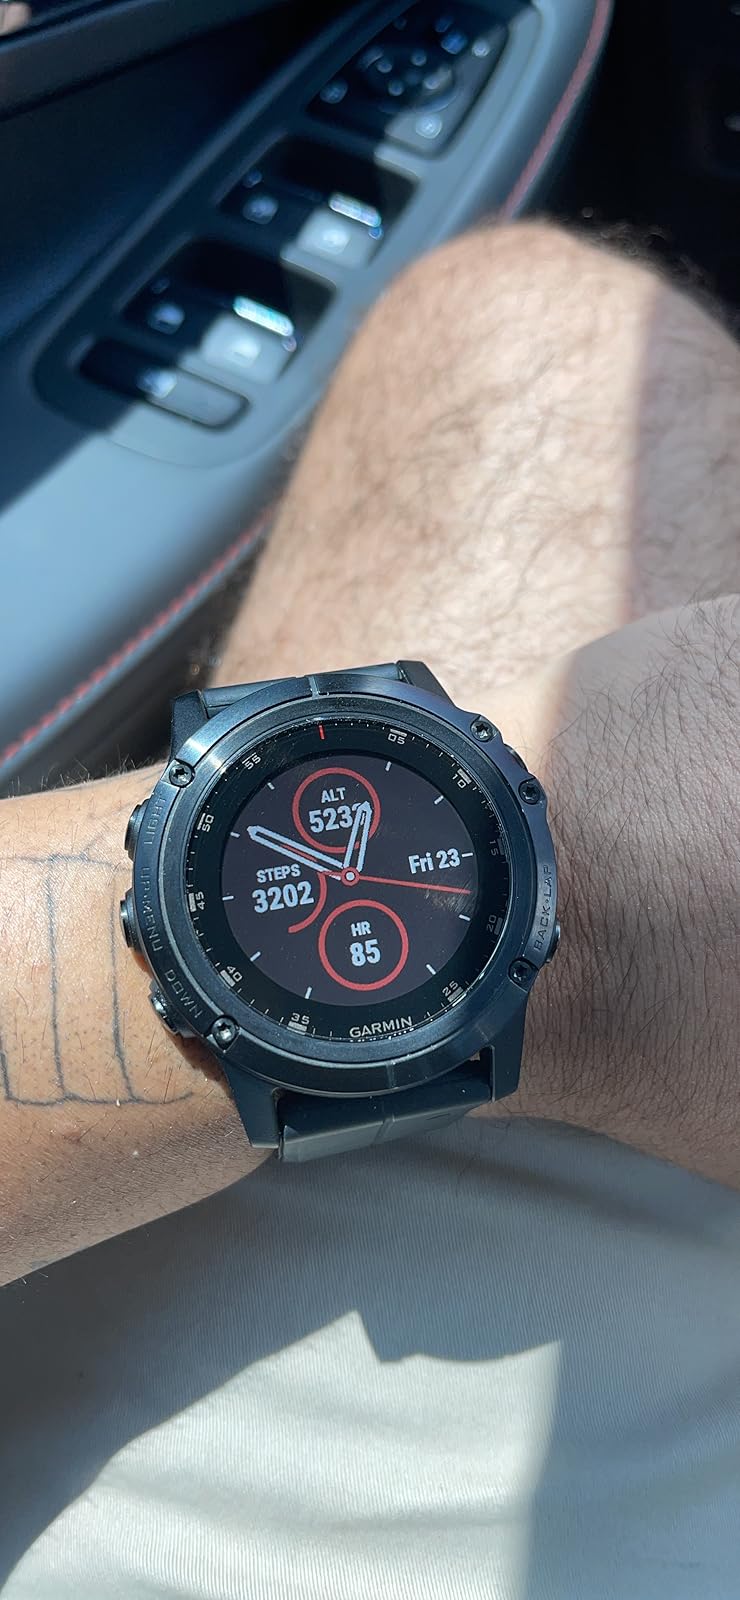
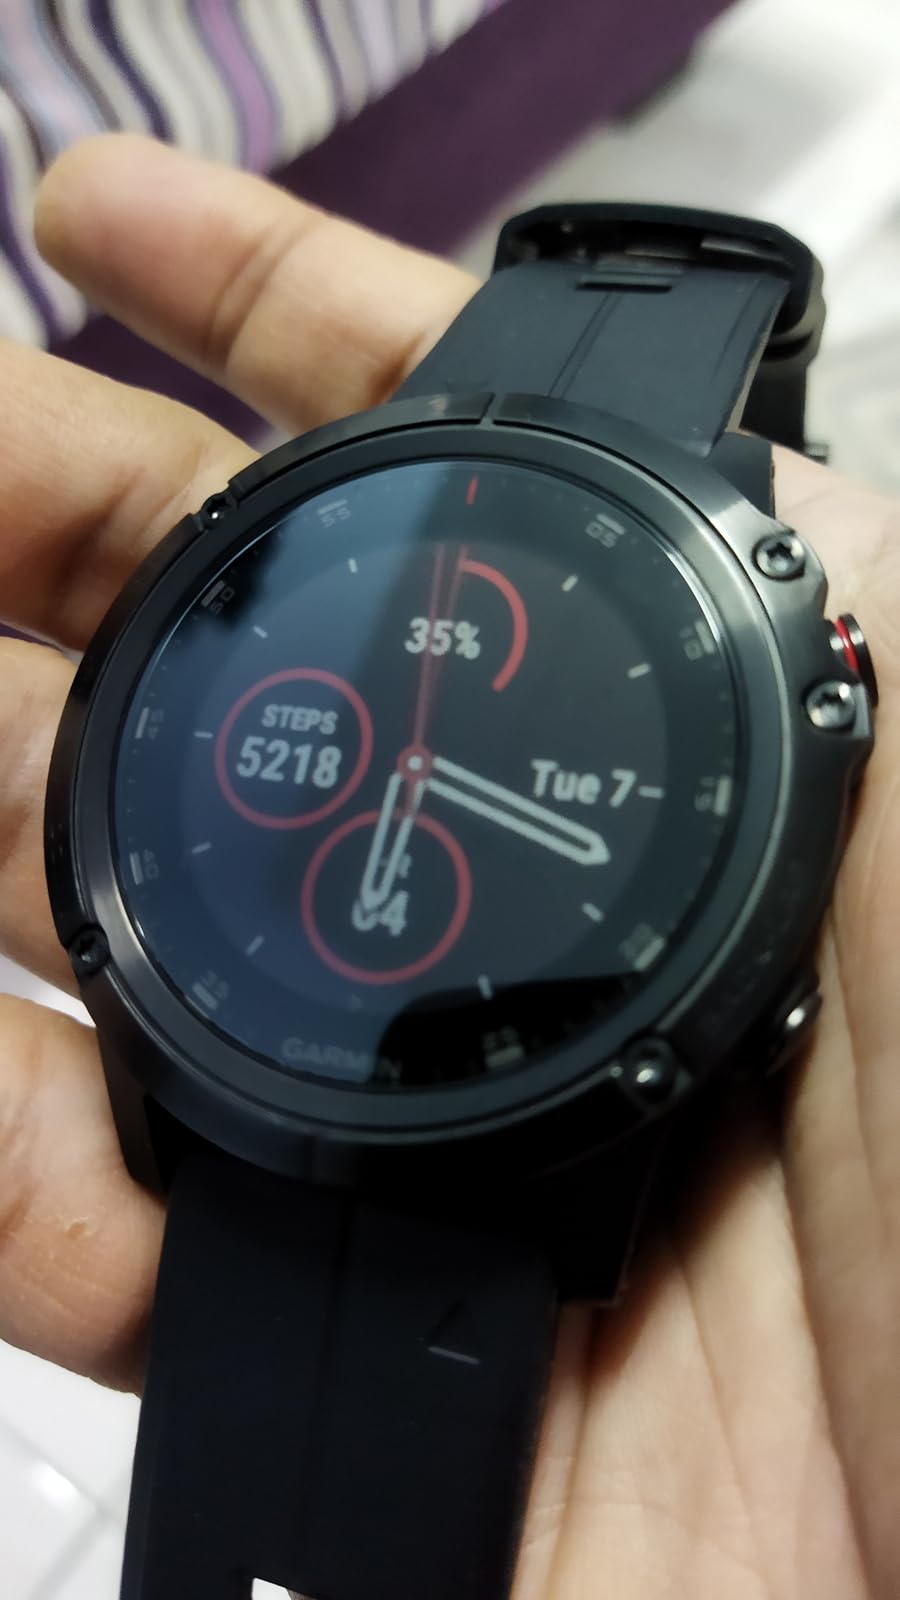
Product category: smartwatch
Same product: yes